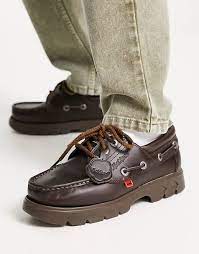
Label: Boat